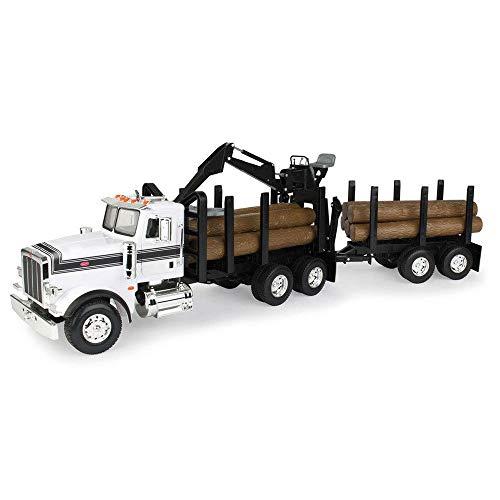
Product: ERTL Big Farm Logging Truck with Pup Trailer & Logs
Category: Toys & Games | Toy Figures & Playsets | Playsets & Vehicles | Vehicles
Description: BIG FARM LOGGING TRUCK: Child sits on the operator seat for loading and unloading of the logs.
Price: $72.99
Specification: ProductDimensions:34.8x7x9.8inches|ItemWeight:2pounds|ShippingWeight:6.35pounds(Viewshippingratesandpolicies)|ASIN:B07B3246SN|Itemmodelnumber:46720|Manufacturerrecommendedage:3yearsandup|Batteries:3AAAbatteriesrequired.(included)